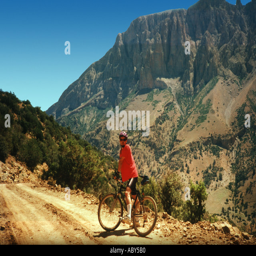
mountain biking in the mountains